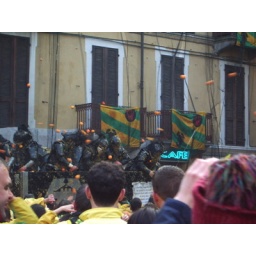
flying oranges in battle